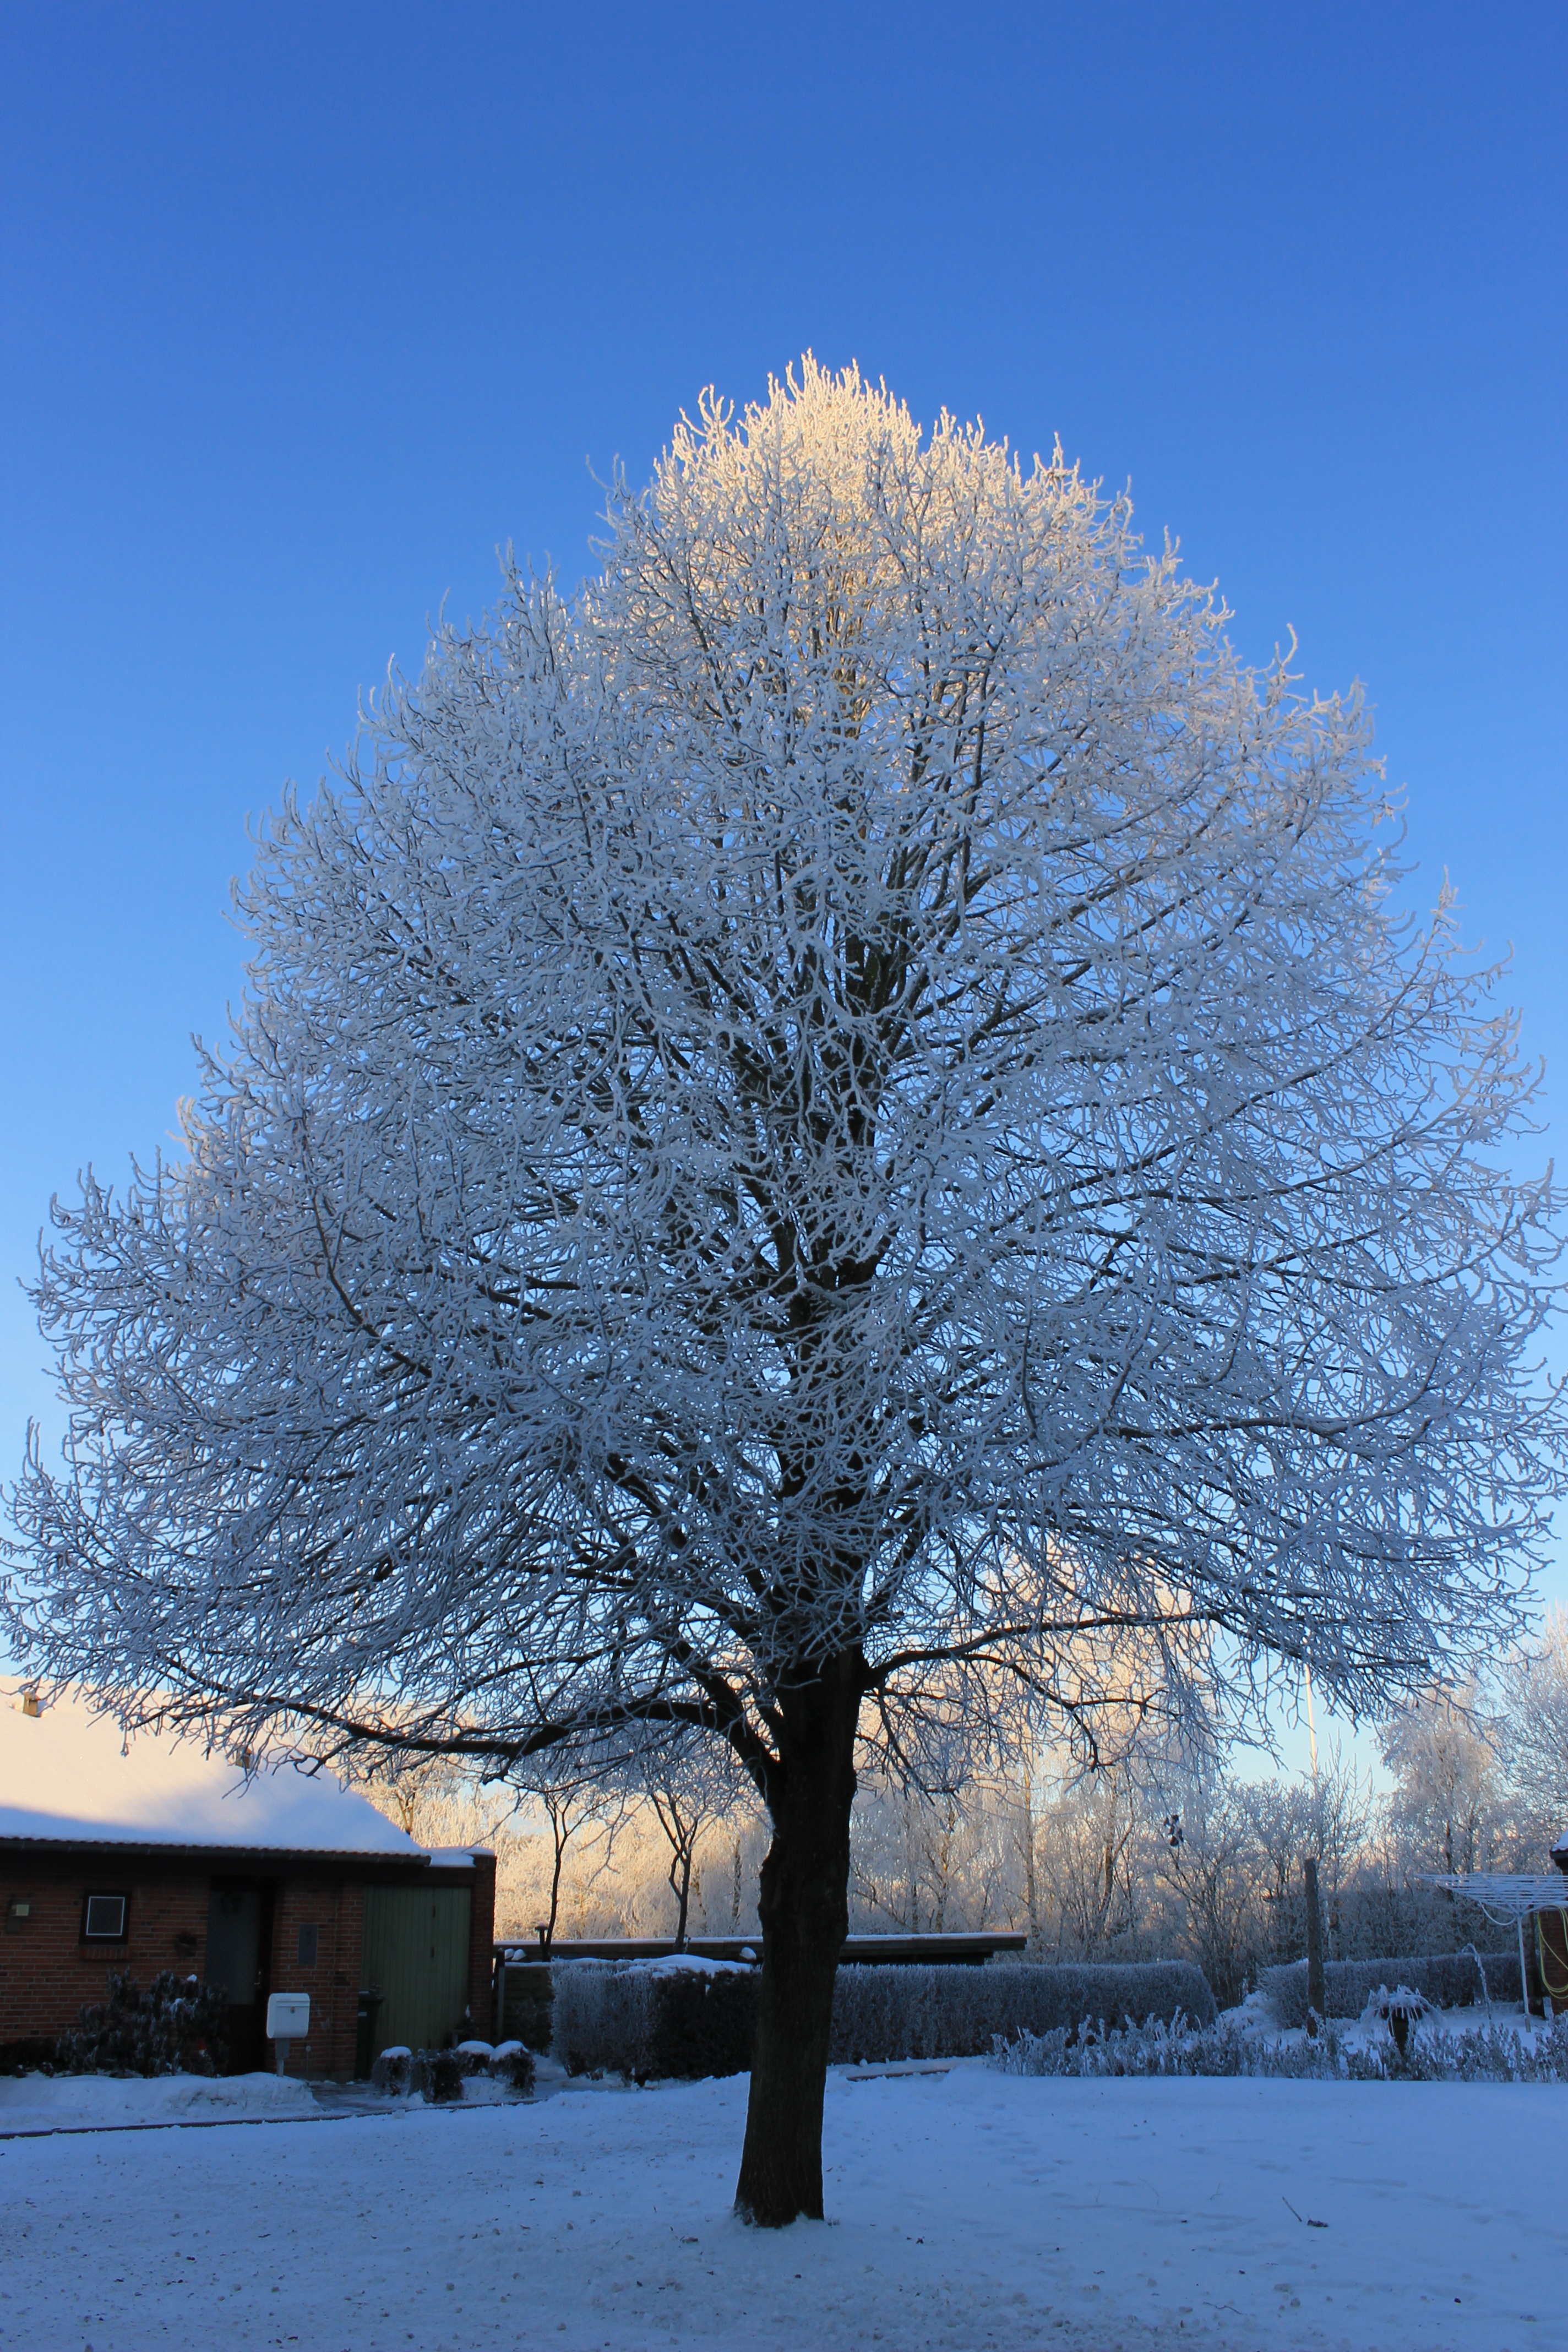
tree, branch, snow, winter, plant, wood, sunset, flower, frost, weather, season, freezing, woody plant